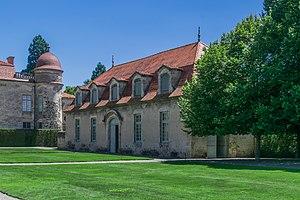
Le château de Parentignat est un château situé dans la commune de Parentignat en Auvergne-Rhône-Alpes. Il abrite aujourd'hui la collection de Georges de Lastic, l’une des plus importantes collections privées de peintures de grands maîtres français des XVIIᵉ et XVIIIᵉ siècles.